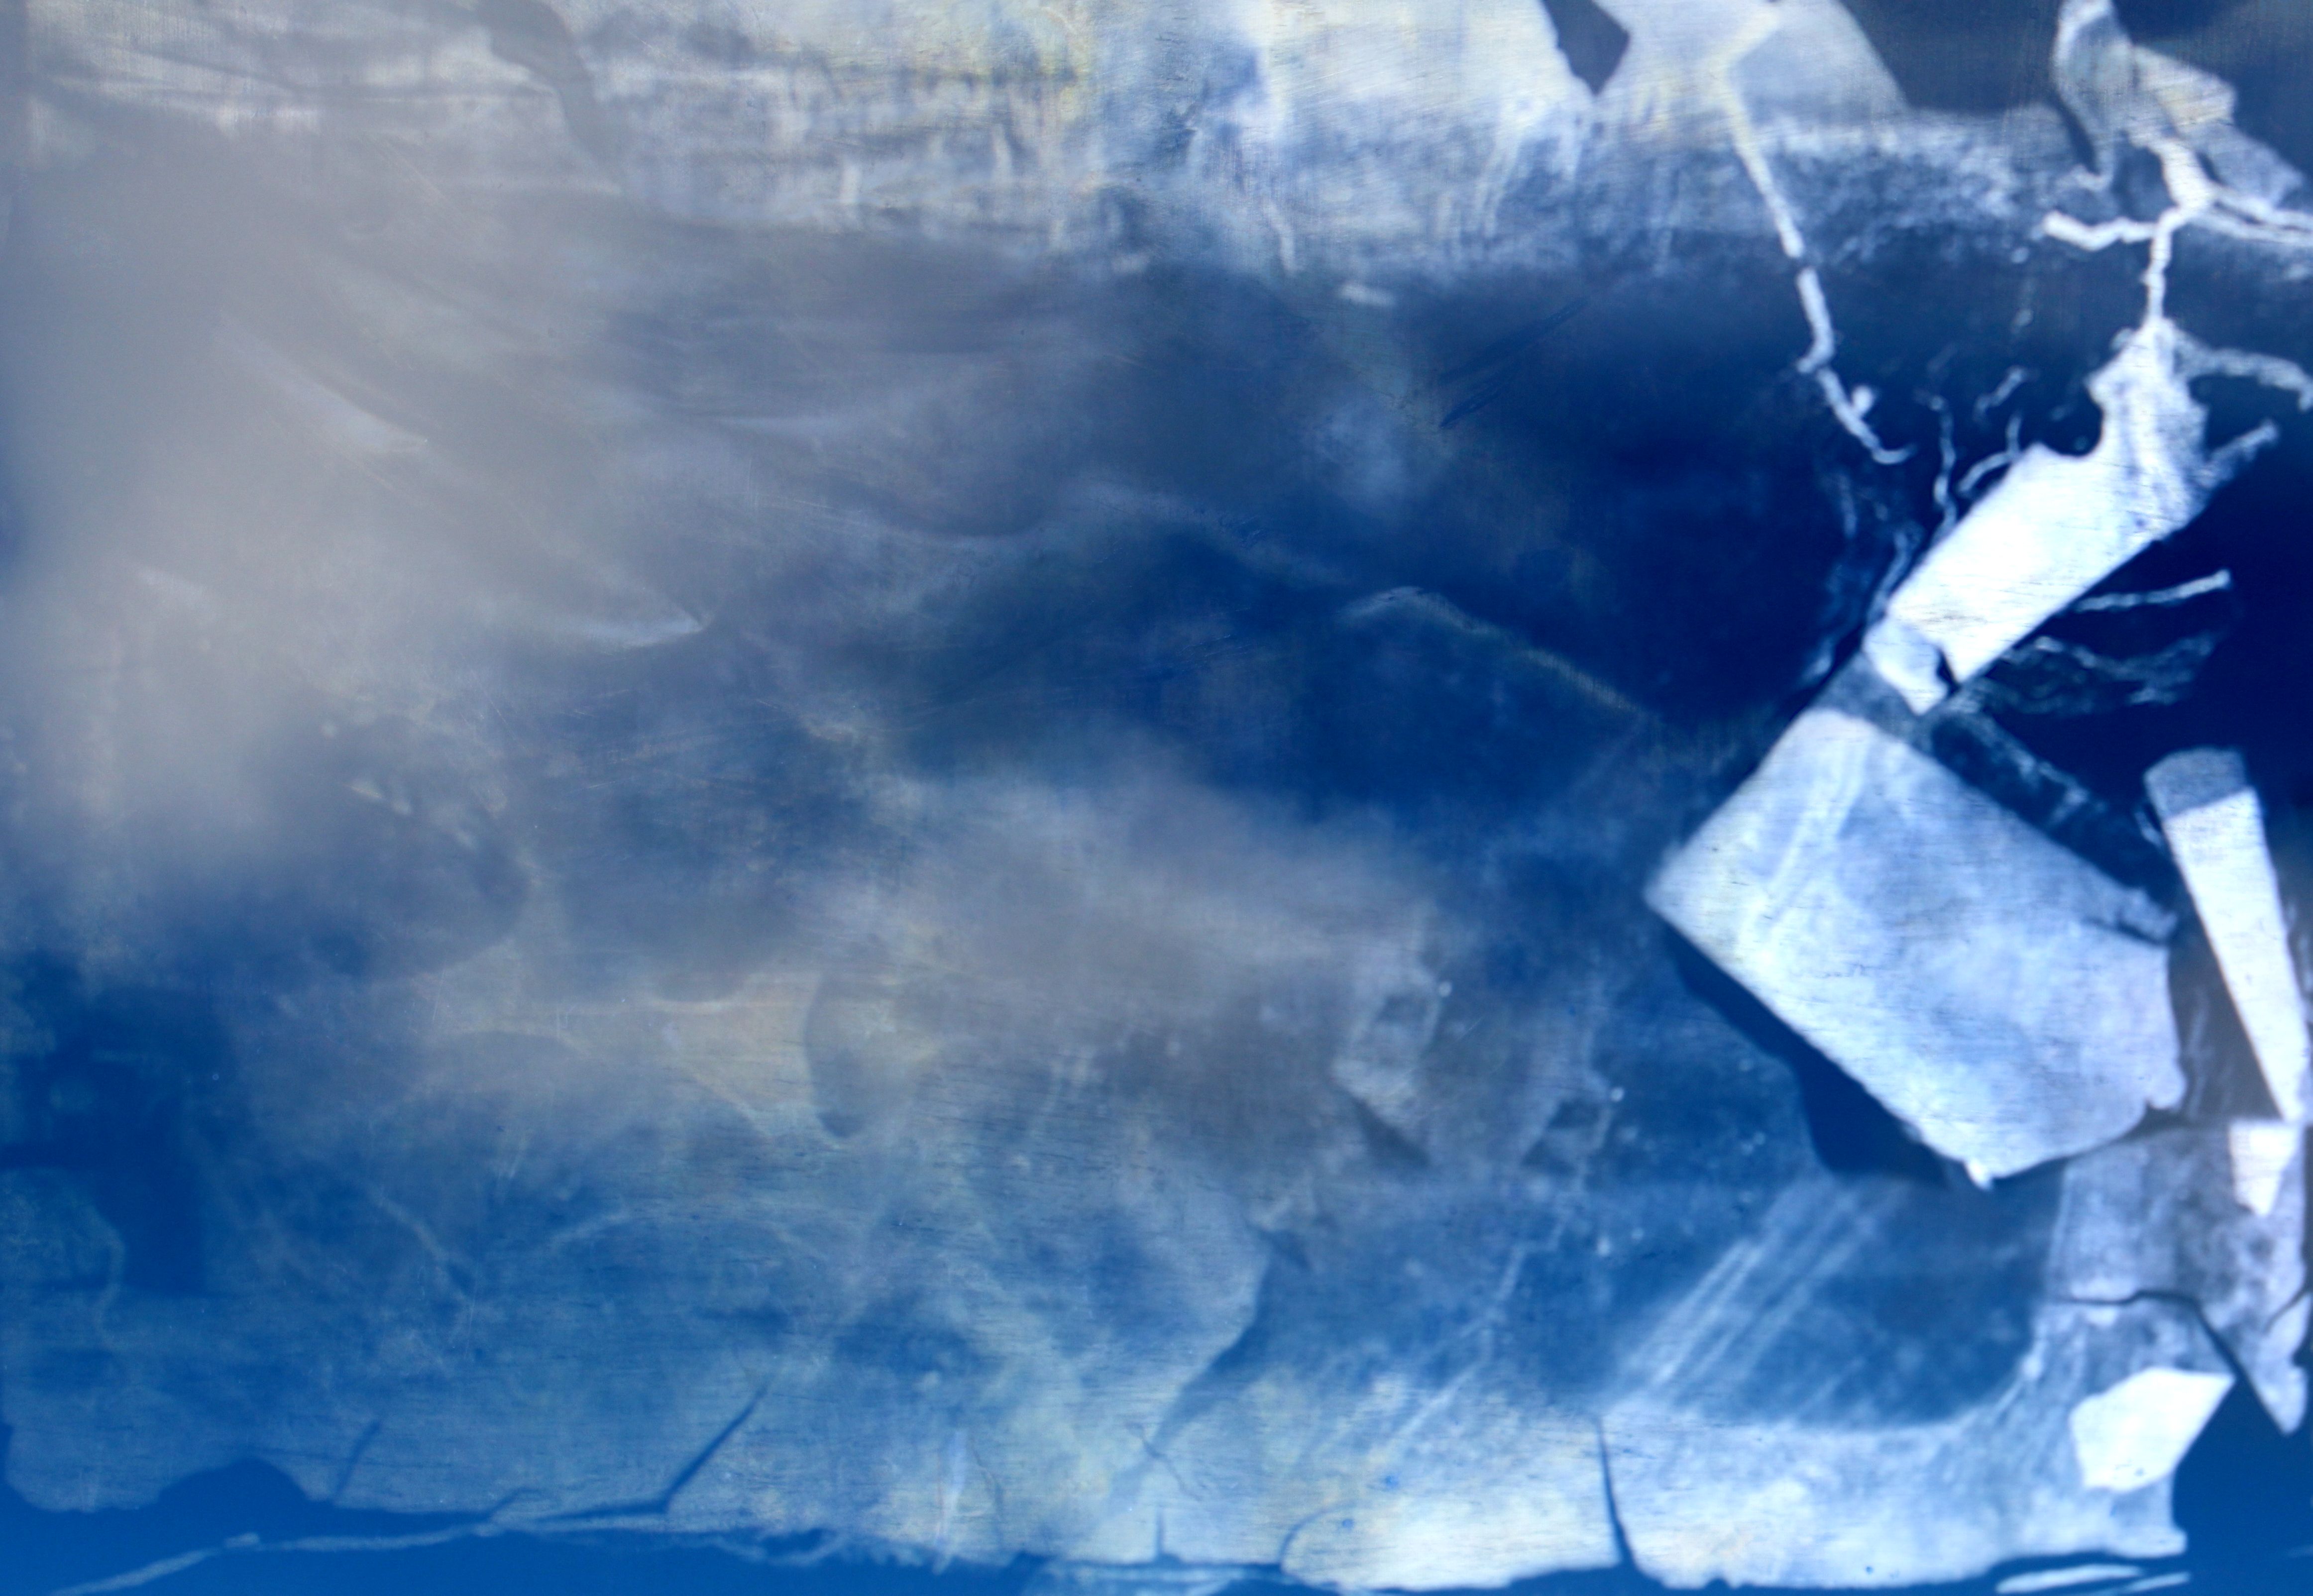
cloud, sky, texture, wind, ice, weather, blue, arctic, iceberg, free, freezing, atmosphere of earth, geological phenomenon, sea ice